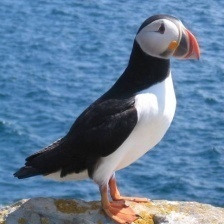
Species: PUFFIN
Scientific name: FRATERCULA